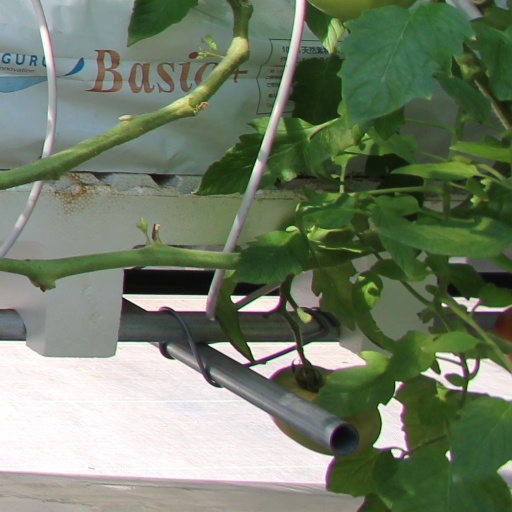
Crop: tomato